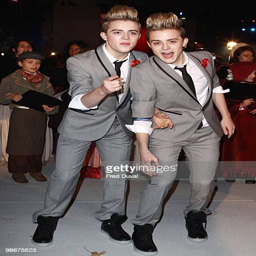
person and pop artist attend the world premiere